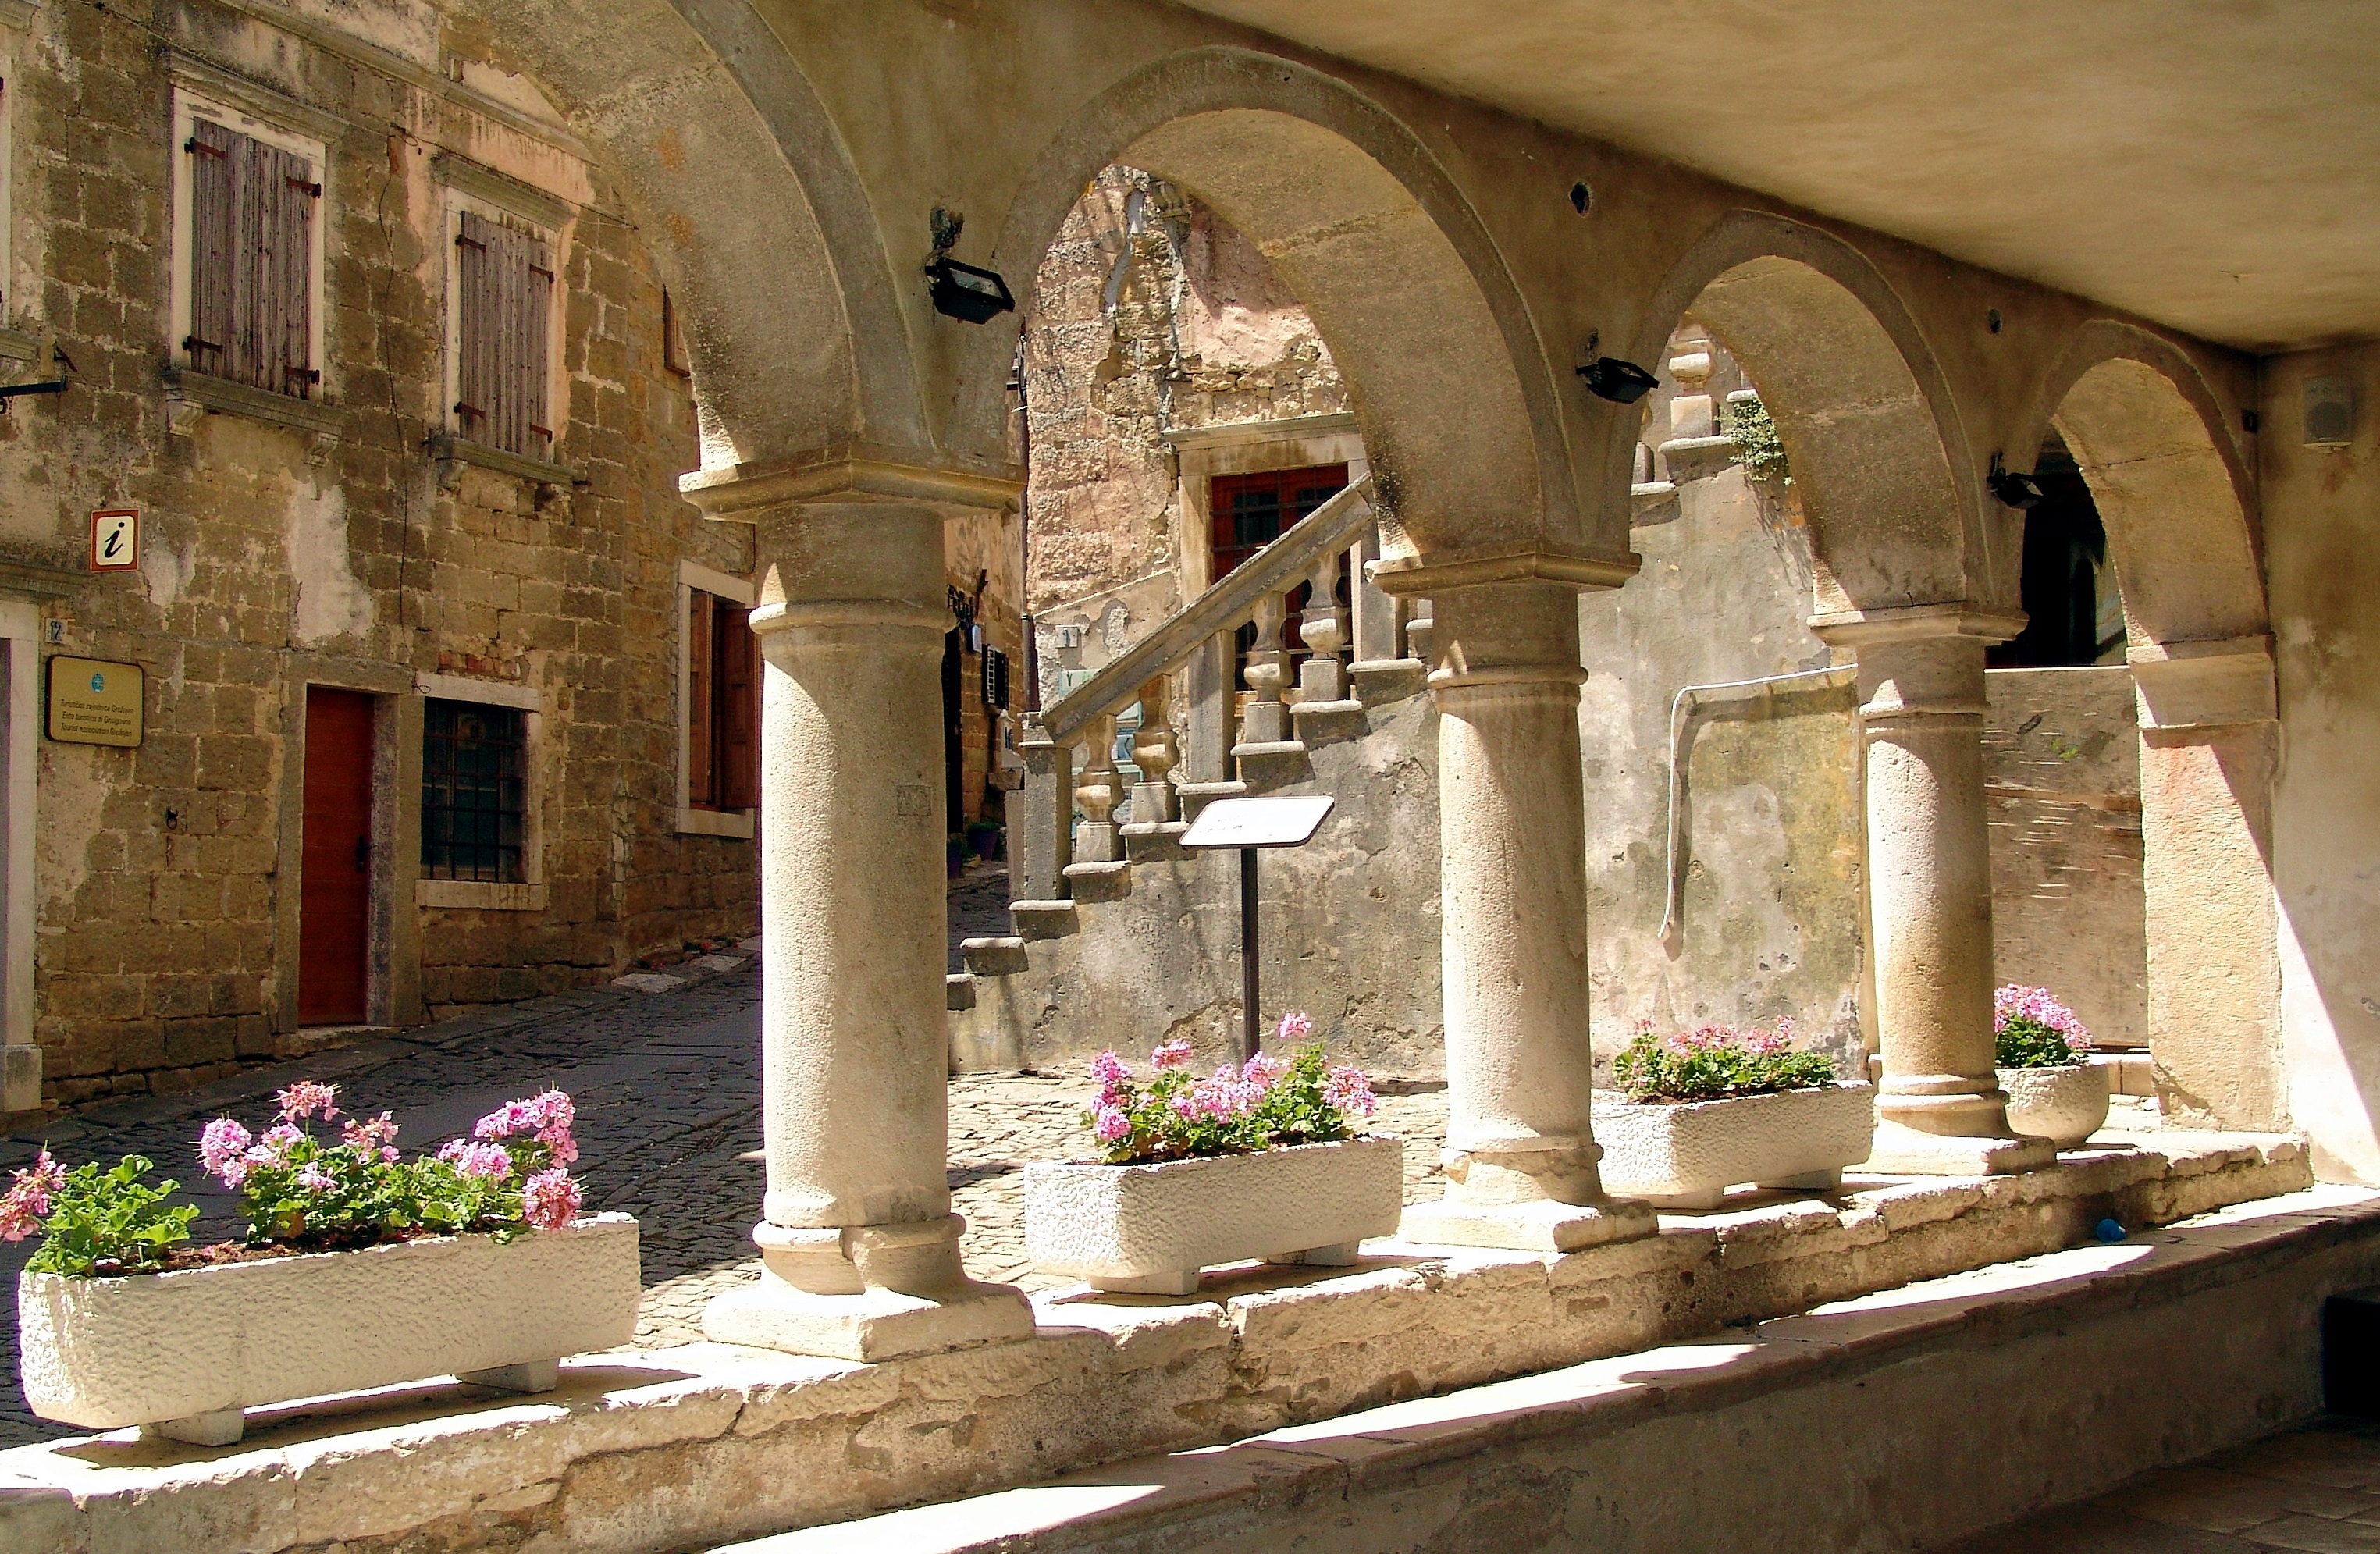
architecture, building, place of worship, old town, croatia, courtyard, temple, arches, history, arcades, balkan, historical city centre, ancient history, groznjan